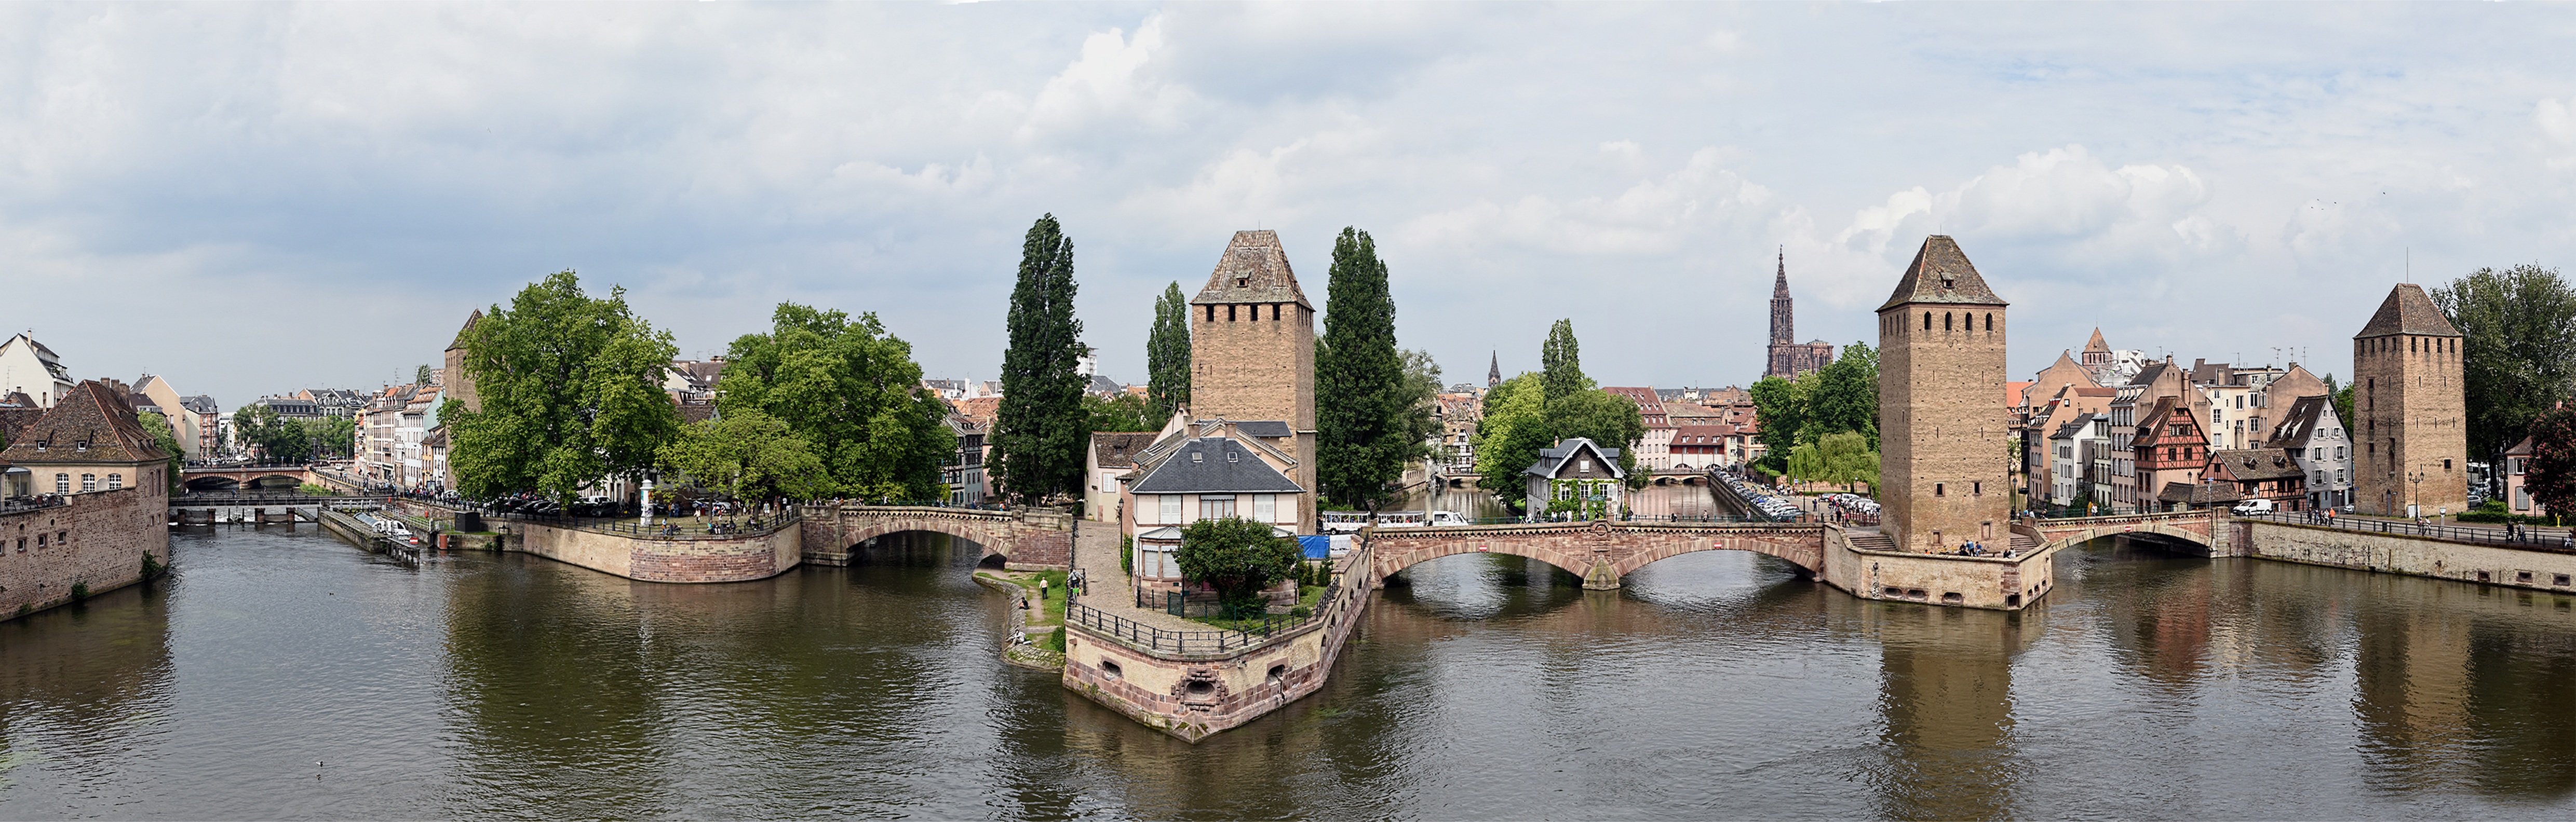
bridge, town, river, canal, cityscape, panorama, france, tourism, waterway, body of water, strasbourg, alsace, landform, tours, geographical feature, covered bridges